Sahlen Field

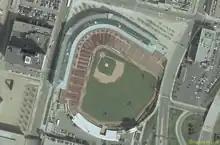
A satellite view of the venue with new outfield fence, circa 1996–2003

A new outfield fence was erected prior to the 1996 season at a cost of $50,000 so that the venue's playing surface mirrored the dimensions of Jacobs Field. Left-center field was reduced from 384 feet to 371 feet, center field was reduced from 410 feet to 404 feet, right-center field was reduced from 384 feet to 367 feet, and the height of the center field fence was reduced from 15 feet to 8 feet. This change allowed the Cleveland Indians, Buffalo's major league affiliate, to better evaluate their prospects, while also making the park more hitter-friendly.